Serbian Home

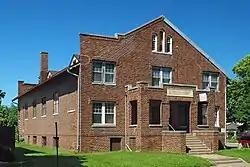
The Serbian Home from the east-southeast

The Serbian Home is a two-story brick building, that was built in 1924 in South Saint Paul in the U.S. state of Minnesota. It was built as a community center for Serbian immigrants who worked in the meatpacking industry. It served as a museum respecting the multitude of ethnic groups who have made the city their home until 2020, when it was purchased and renovated by Serbian immigrant Aleksandar Stojmenovic to serve as an event center.